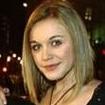
Age: 13